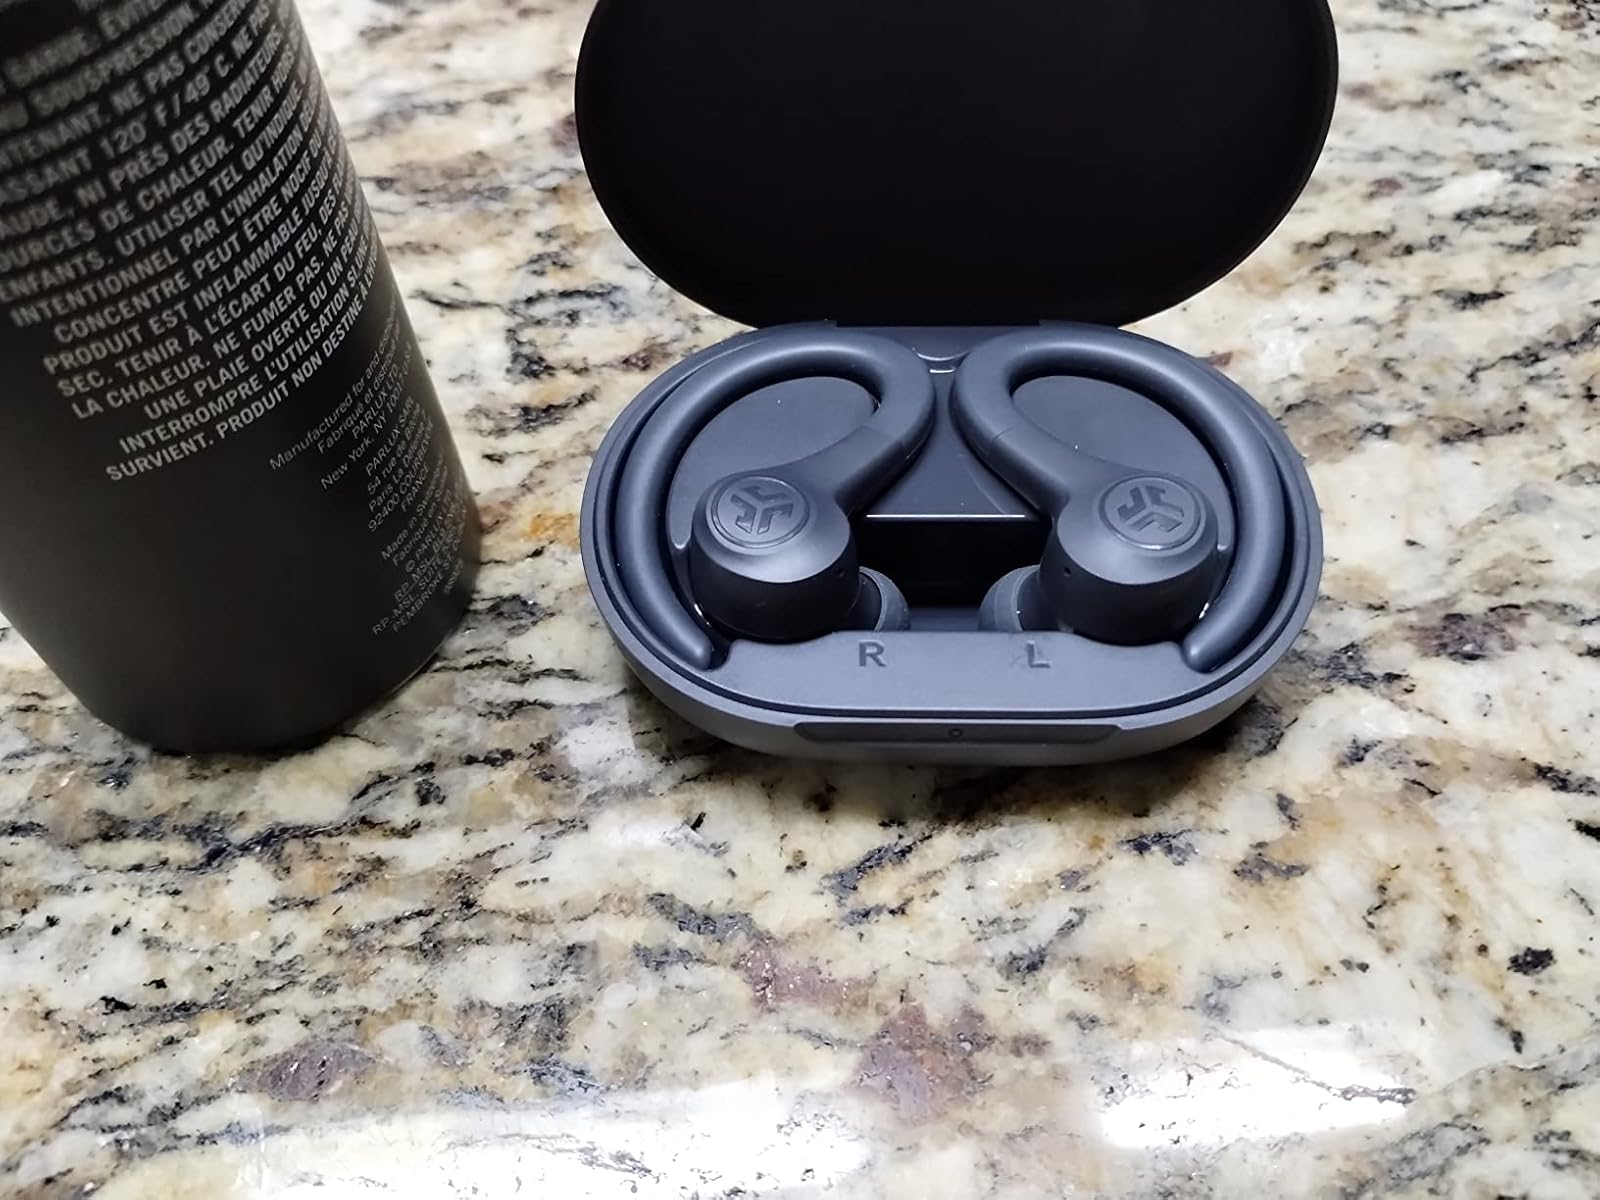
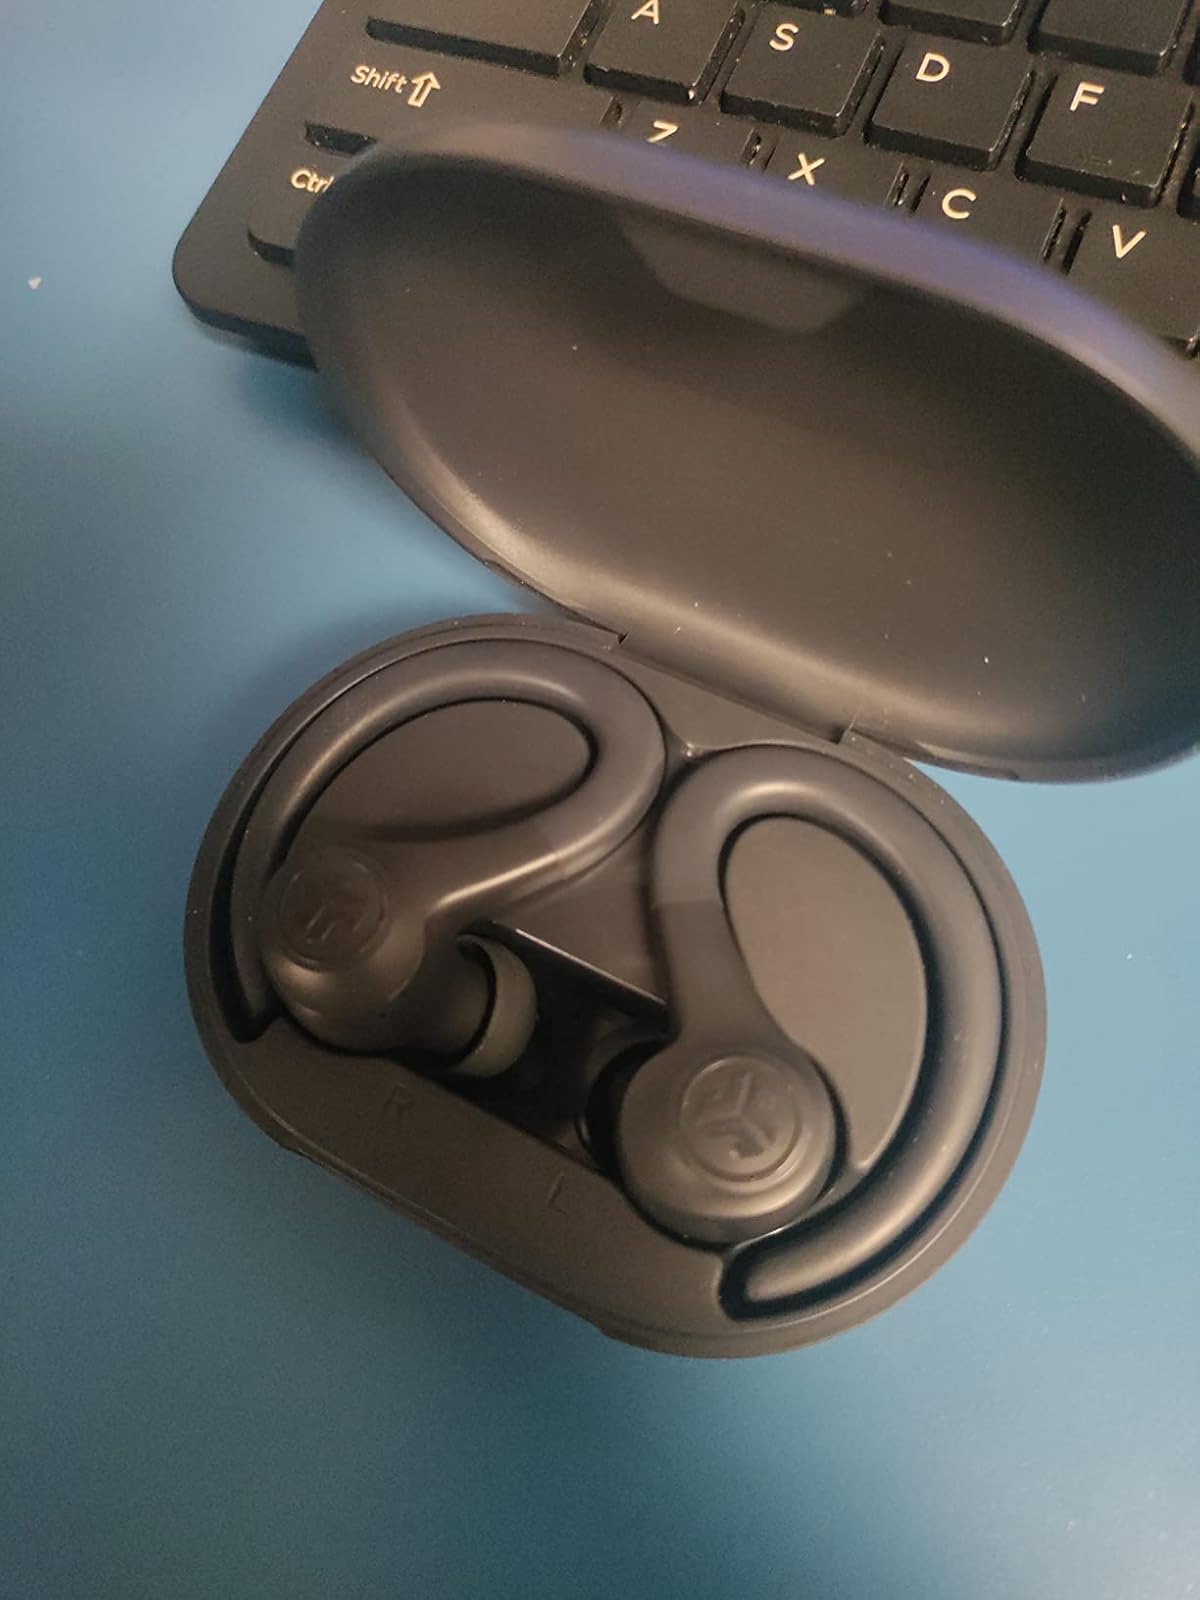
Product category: earbuds
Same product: yes